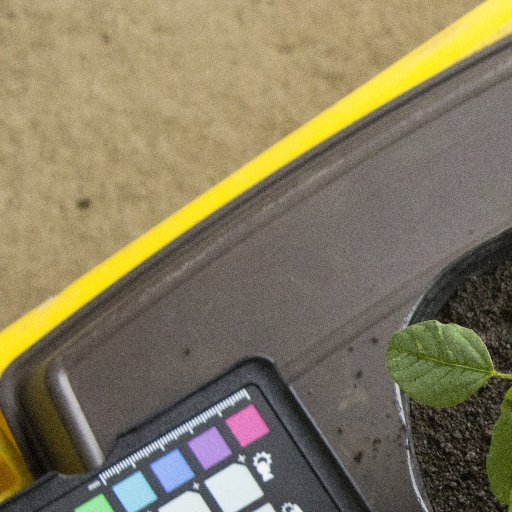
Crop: soybean